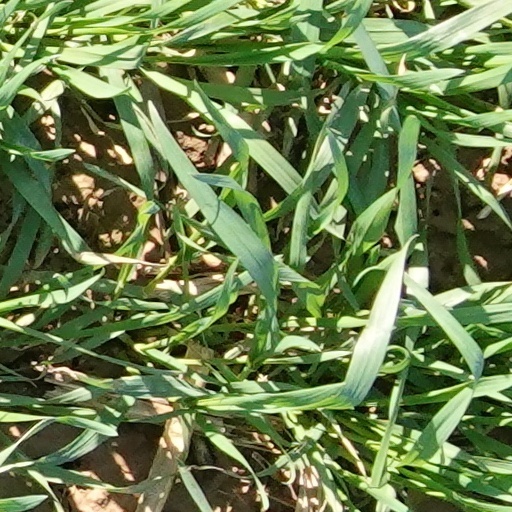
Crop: wheat